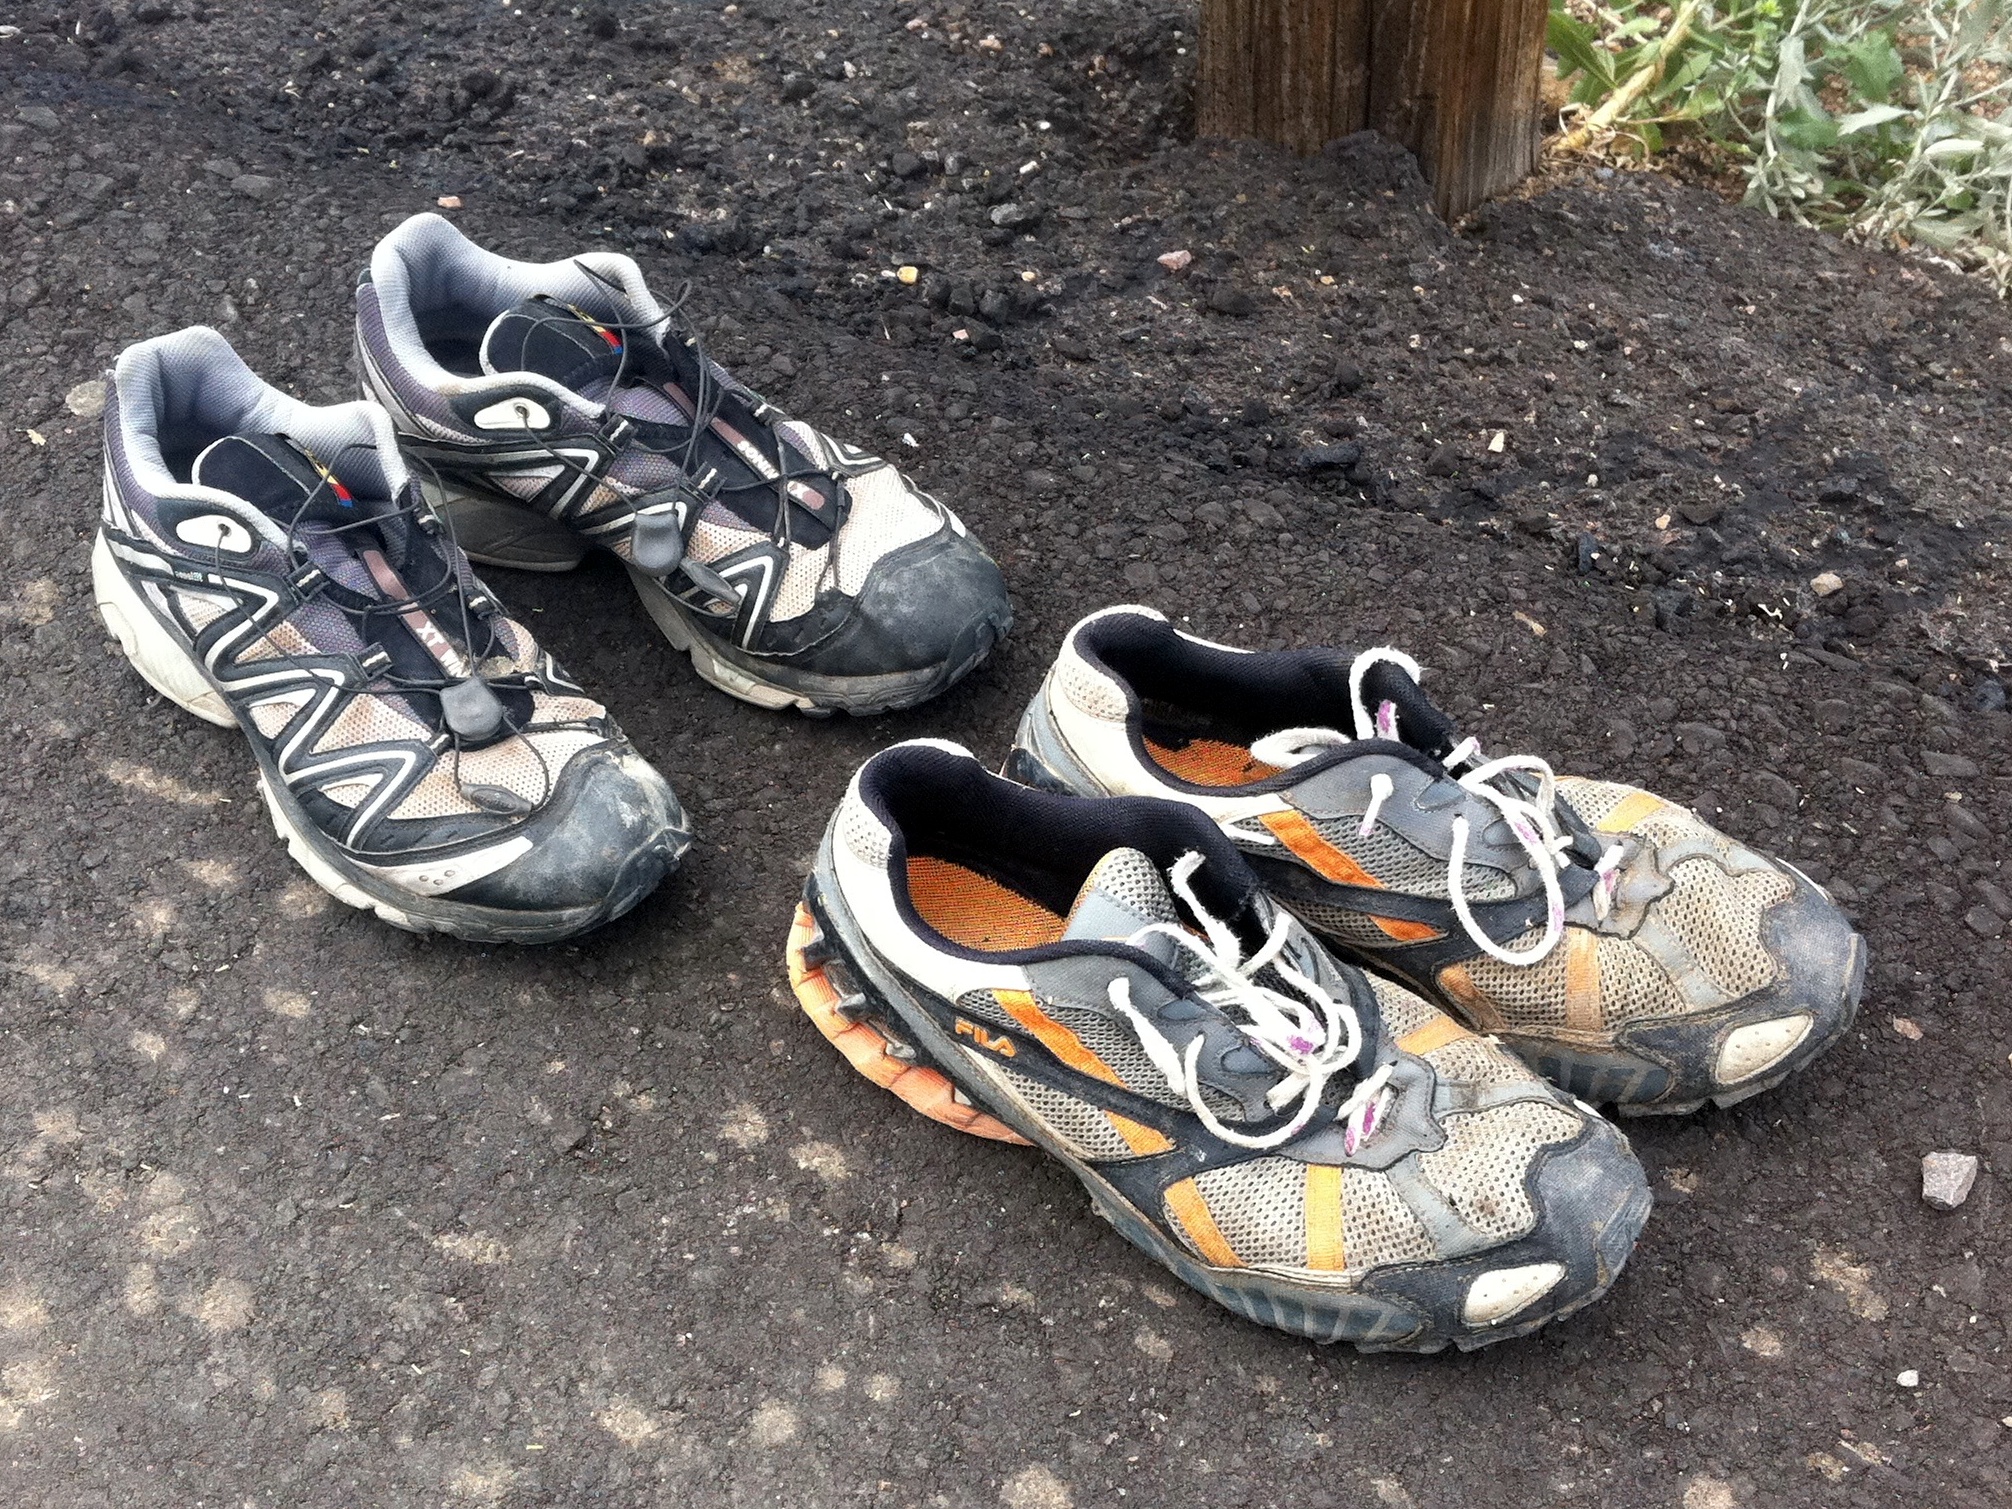
shoe, sneakers, footwear, odyssey, outdoor shoe